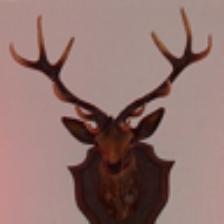
Label: NonHuman